SoHo, Manhattan

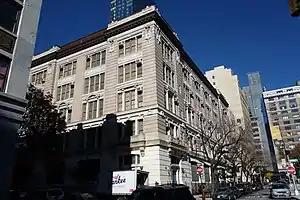
Chelsea Career & Technical Education High School, located just outside SoHo

SoHo's location, the appeal of lofts as living spaces, its architecture, and its reputation as a haven for artists all contributed to this change. The pattern of gentrification is typically known as the "SoHo Effect" and has been observed elsewhere in the United States. A backwater of poor artists and small factories in the 1970s, SoHo became a popular tourist destination for people seeking fashionable clothing and exquisite architecture, and home to some of the most expensive real estate in the country.